Frank Olivo

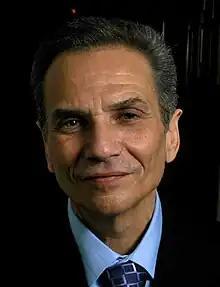
City of Chicago Alderman, Democratic

Frank J. Olivo was alderman of the 13th ward of the City of Chicago.